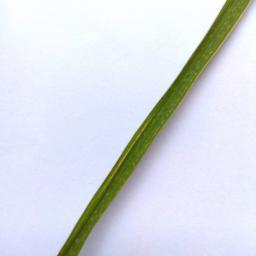
Label: Rice___Healthy